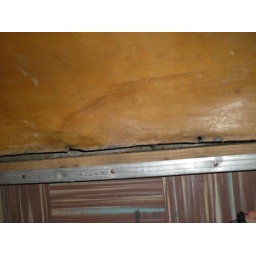
veneer pulling away from floor underneath front window